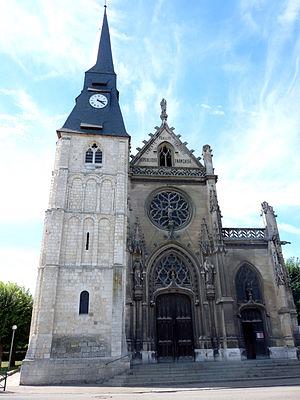
Église Notre-Dame de Caudebec-lès-Elbeuf (Inscrit) This building is indexed in the Base Mérimée, a database of architectural heritage maintained by the French Ministry of Culture,
Caudebec-lès-Elbeuf est une commune française située dans le département de la Seine-Maritime en région Normandie.